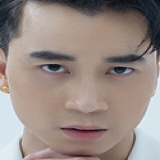
ca sĩ Karik